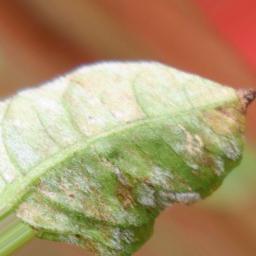
Label: powdery mildew